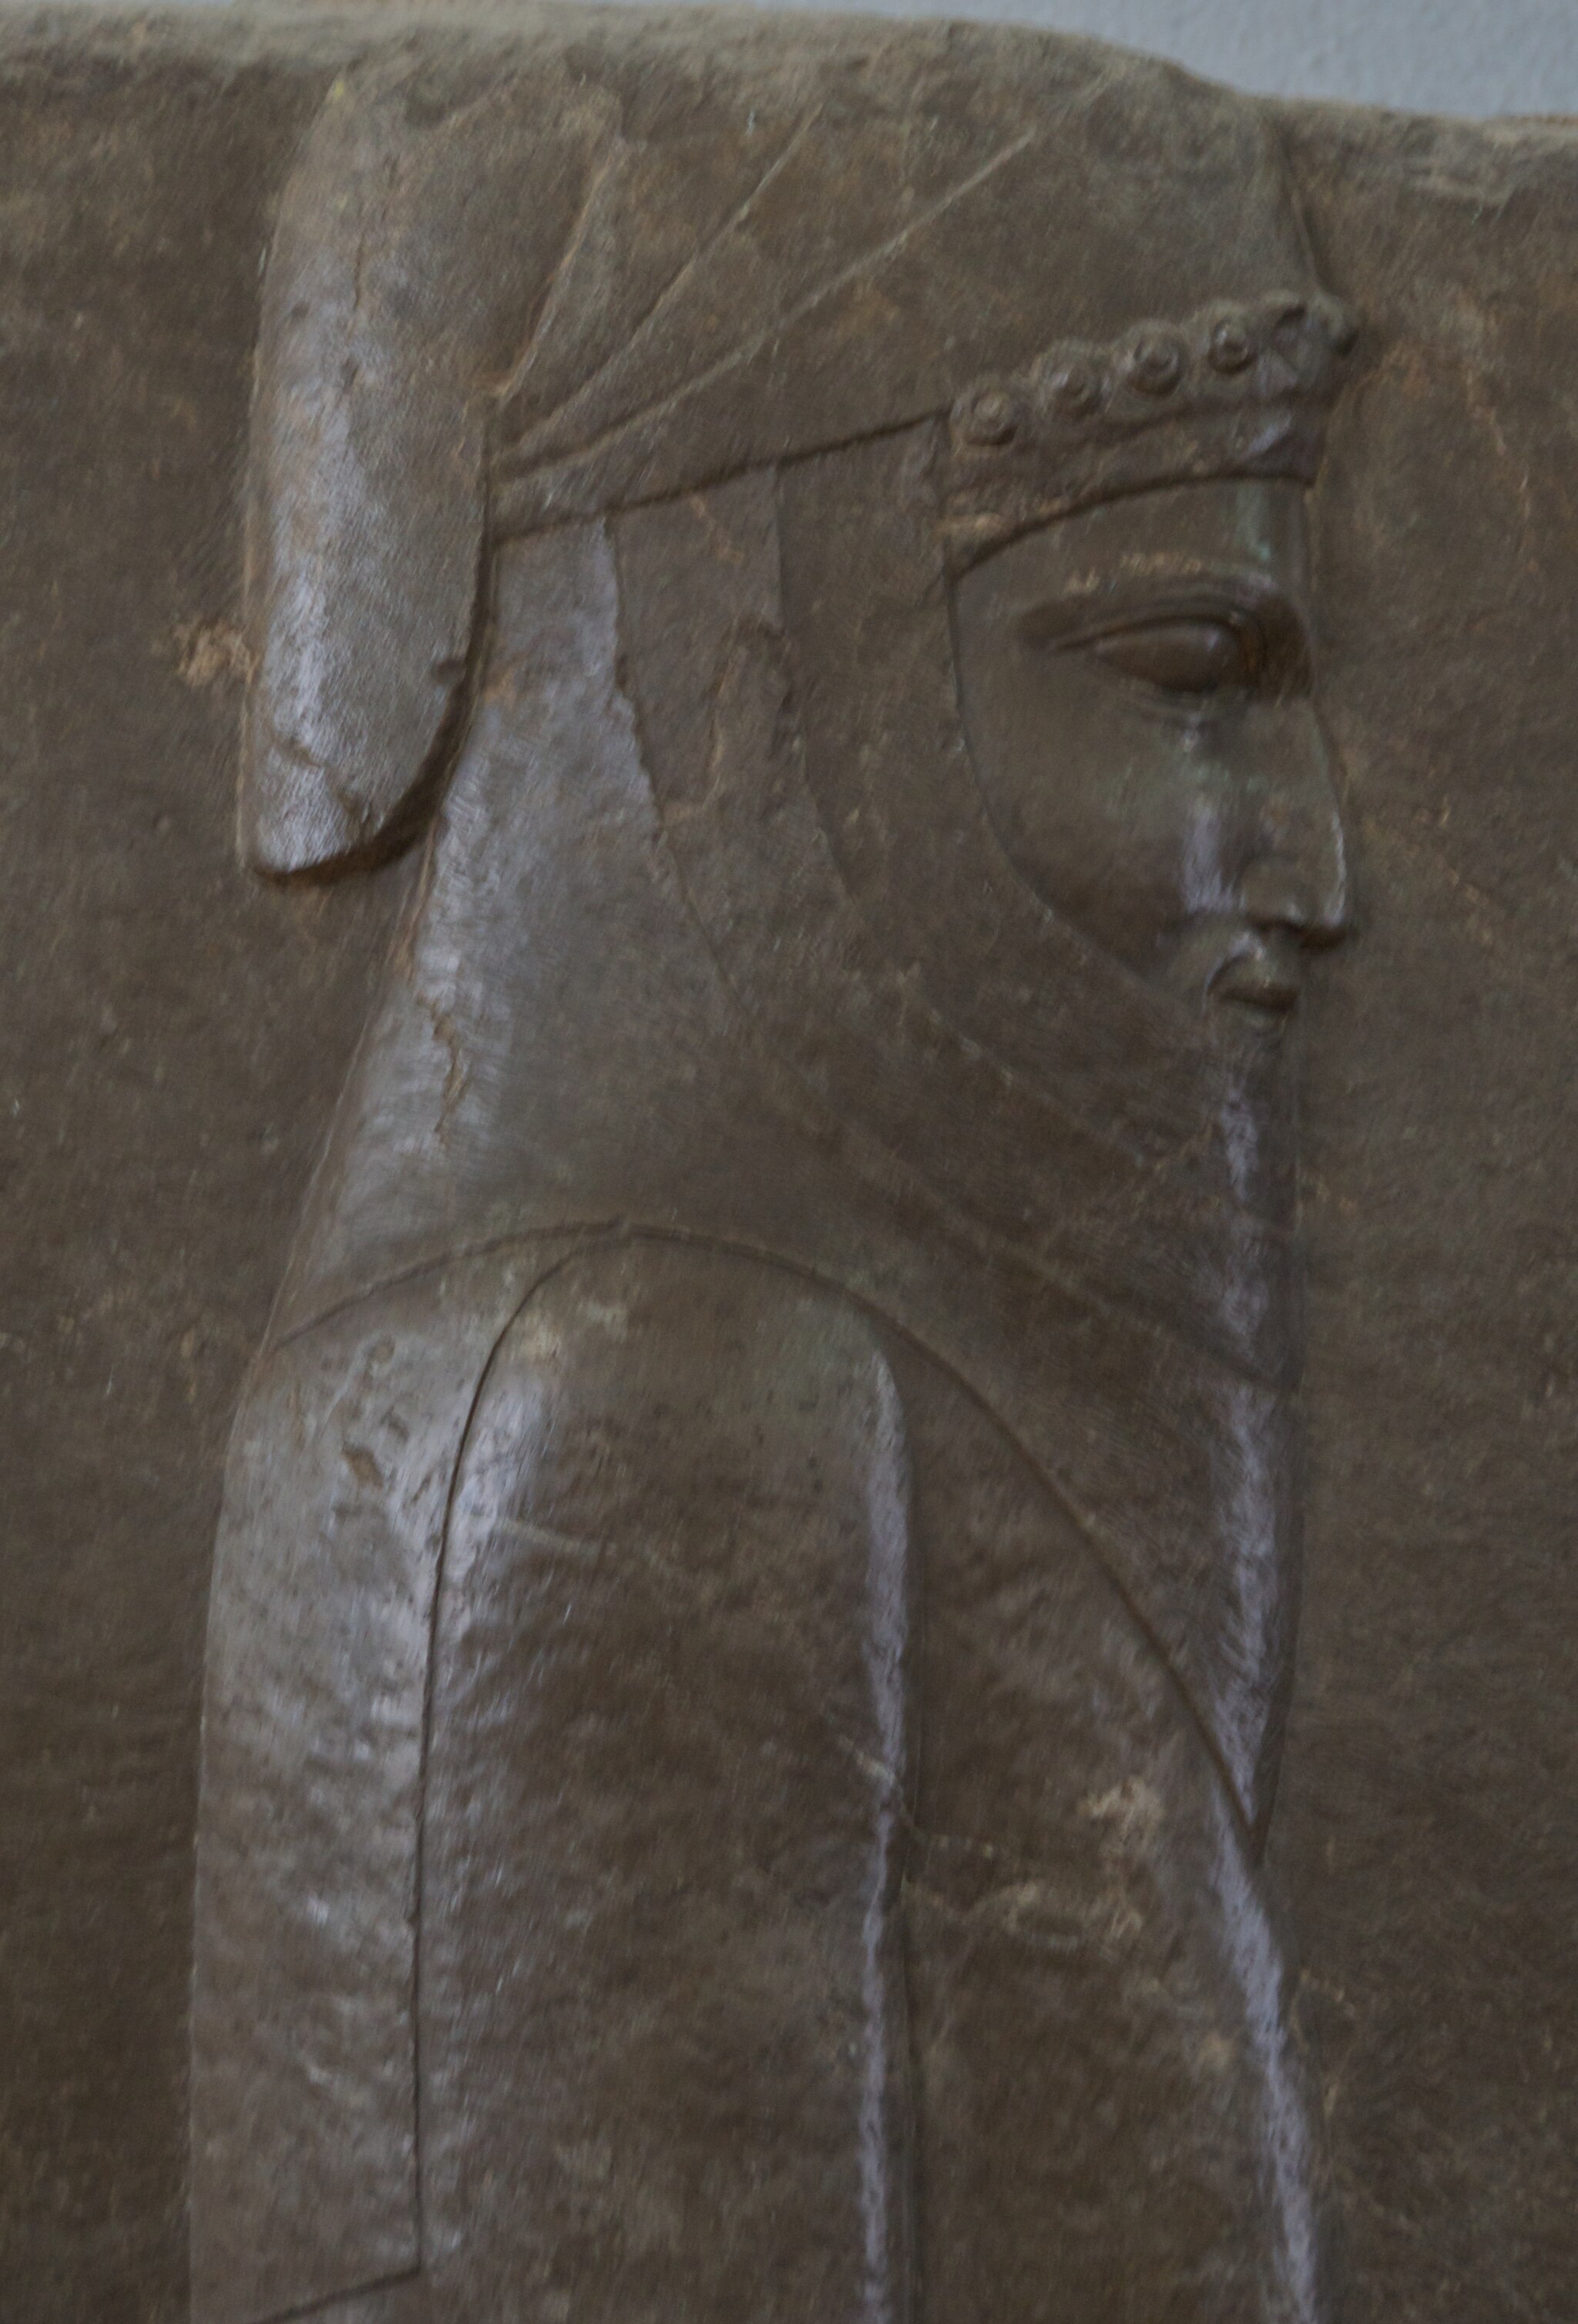
Title: The Royal Chamberlain (4735486595)
Description: From the Treasury Reliefs, originally at Persepolis, now in the National Archaeological Museum, Tehran. For a description of the Royal Chamberlain, and his badge of office - not shown here but captured in my photo of the entire relief - see the text accompanying that photo
Date: 2010-04-10 11:40
Categories: Taken with Nikon D300, Flickr images reviewed by File Upload Bot (Magnus Manske), Audience scene of Darius (or Xerxes I), Reliefs from Persepolis, Reliefs of gift-bearing delegations in Persepolis